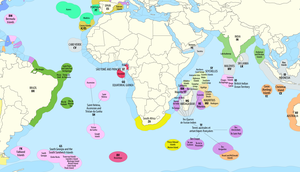
Une zone économique exclusive est, d'après le droit de la mer, un espace maritime sur lequel un État côtier exerce des droits souverains en matière d'exploration et d'usage des ressources. Elle s'étend à partir de la ligne de base de l'État jusqu'à 200 milles marins de ses côtes au maximum, au-delà il s'agit des eaux internationales. Le terme est parfois abusivement appliqué aussi aux eaux territoriales et aux extensions possibles du plateau continental au-delà de ces 200 milles marins. La confusion vient du fait que les zones de pêche sont définies par les limites extérieures des ZEE. Elles comprennent donc notamment les mers territoriales.